Cádiz Bay tram-train

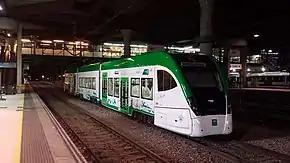
A unit of the Cádiz train-tram at the Oviedo station during the homologation tests carried out in April 2014.

The first completed units of the train-tram, which left CAF's facilities for the first time on , were carrying out homologation tests in northern Spain. Between 2012 and 2014 CAF carried out tests with the train-trams between the stations of Irun and Alsasua. Later they moved to the surroundings of the Oviedo station.